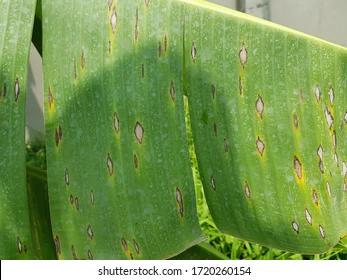
Plant: Banana
Disease: banana cordana leaf spot